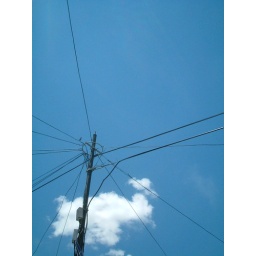
blue sky is my most favourite background for photo.This one took in front of my house..